Great Tea Race of 1866

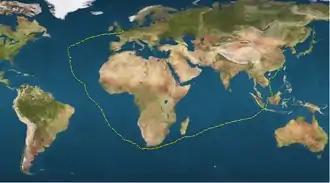

In the middle third of the 19th century, the clippers which carried cargoes of tea from China to Britain would compete in informal races to be first ship to dock in London with the new crop of each season. The Great Tea Race of 1866 was keenly followed in the press, with an extremely close finish. "Taeping" docked 28 minutes before "Ariel"after a passage of more than 14,000 miles. "Ariel" had been ahead when the ships were taken in tow by steam tugs off Deal, but after waiting for the tide at Gravesend the deciding factor was the height of tide at which one could enter the different docks used by each ship. The third finisher, "Serica", docked an hour and 15 minutes after "Ariel". These three ships had left China on the same tide and arrived at London 99 days later to dock on the same tide. The next to arrive, 28 hours later, was "Fiery Cross", followed, the next day, by "Taitsing".